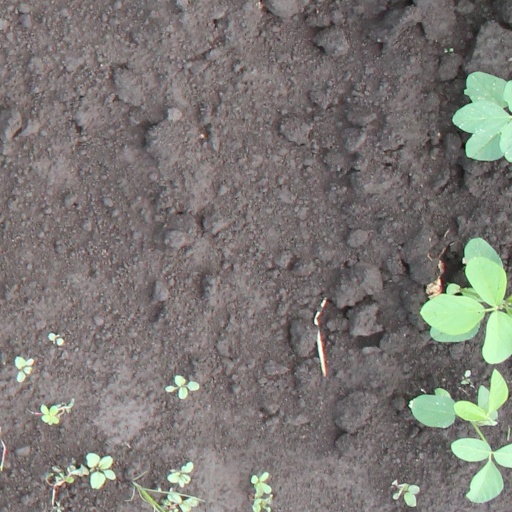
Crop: soybean